Health (film)

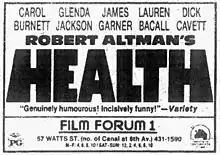
An advertisement for the film in "The New York Times", April 1982

HealtH (also known as Health and H.E.A.L.T.H.) is a 1980 American ensemble comedy film, the seventeenth feature project from director Robert Altman. It stars Carol Burnett, Glenda Jackson, James Garner, Lauren Bacall, and Paul Dooley, and was written by Altman, Dooley and Frank Barhydt. The film's title is an acronym for "Happiness, Energy, and Longevity through Health".